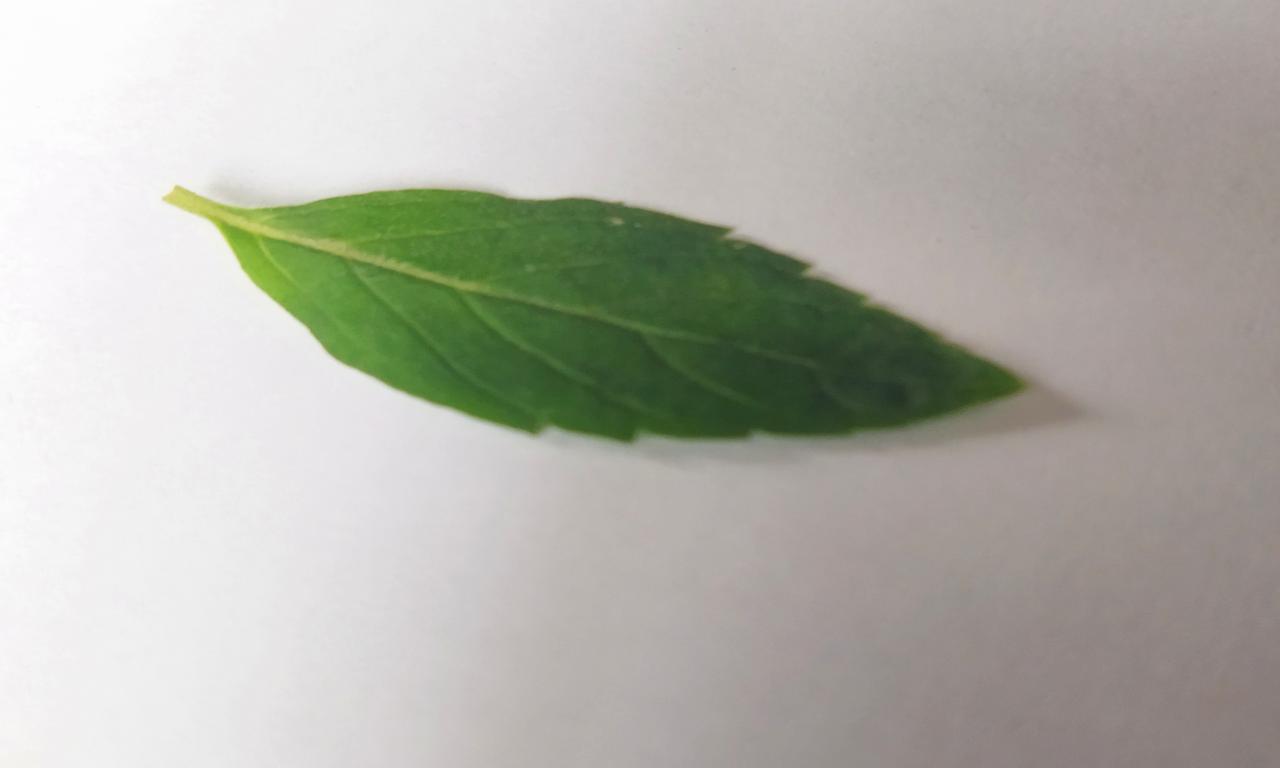
Label: Fresh